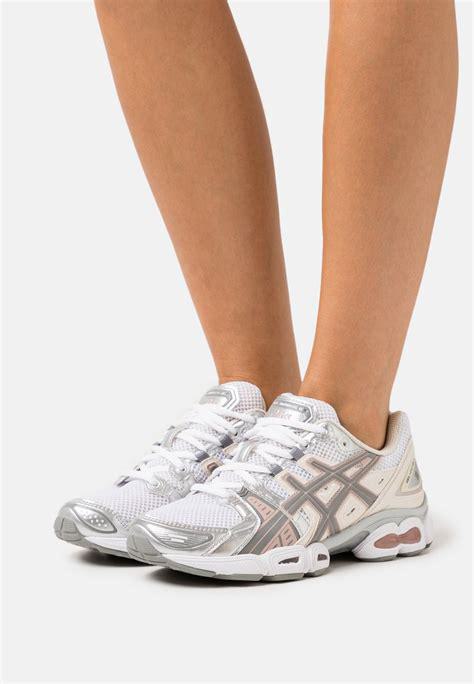
Brand: Asics
Model: Gel Nimbus 9